Enigma machine

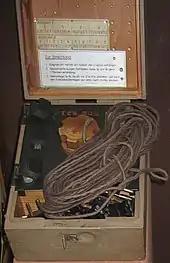
The Enigma Uhr attachment

The plugboard ("Steckerbrett" in German) permitted variable wiring that could be reconfigured by the operator. It was introduced on German Army versions in 1928, and was soon adopted by the "Reichsmarine" (German Navy). The plugboard contributed more cryptographic strength than an extra rotor, as it had 150 trillion possible settings (see below). Enigma without a plugboard (known as "unsteckered Enigma") could be solved relatively straightforwardly using hand methods; these techniques were generally defeated by the plugboard, driving Allied cryptanalysts to develop special machines to solve it.